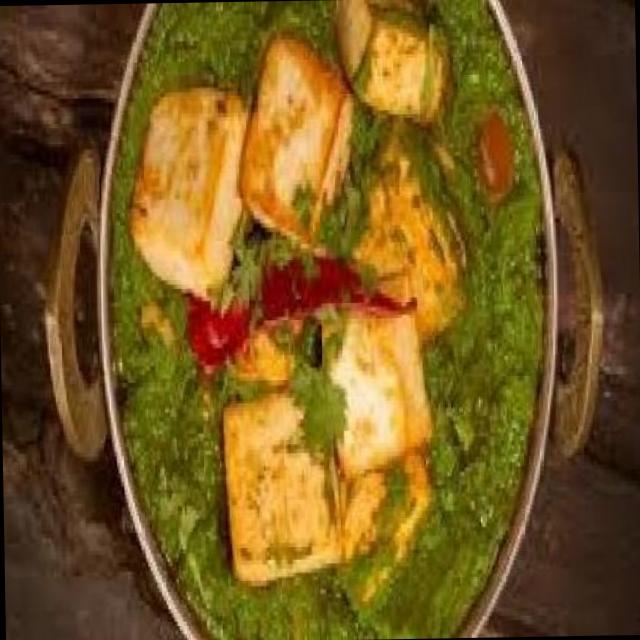
Dish: palak_paneer